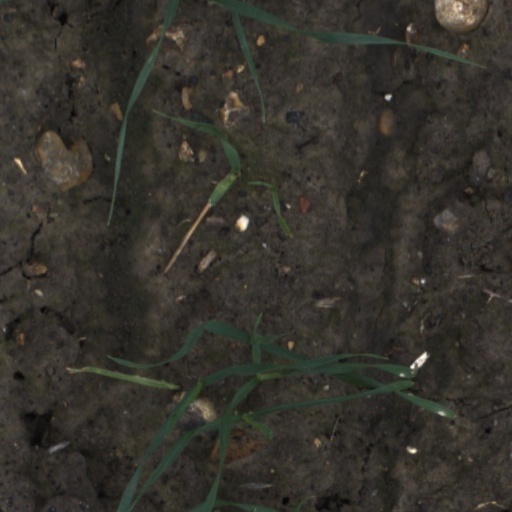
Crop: wheat